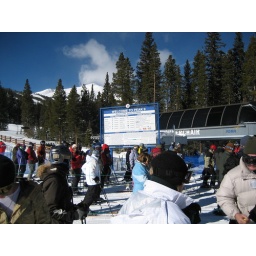
Sunny, busy Saturday with blue sky and highs in the 20s.  Busy, sunny, Saturday with highs in 20s.  Busy, sunny, Saturday with highs in 20s.